The Joshua Tree

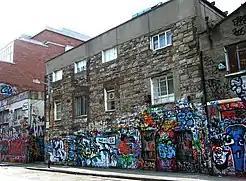
A three-storey stone-faced building. The first level is decorated with colourful graffiti.

The final weeks were a frantic rush to finish, with the band and production crew all suffering from exhaustion. Eno and Flood had minimal involvement with the final mixes, as they had other commitments. Facing understaffing, in late December, U2 hired Steve Lillywhite, producer of their first three albums, to remix the potential singles and make them more appealing to commercial radio. His eleventh-hour presence and changes caused discontent among the production crew, including Eno and Lanois. Of the approximately 30 songs that were created during the album's sessions, 11 were selected for the final track listing. Lillywhite mixed four songs with engineer Mark Wallis on an SSL desk at Windmill Lane Studios. At the same time, Lanois, McCarthy, and Meegan mixed seven songs at Melbeach on a 24-track AMEK 2500 mixing desk; all three were required to operate the console due to the lack of mix automation.